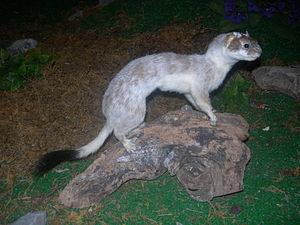
Hermine (Mustela erminea) empaillée